Key West

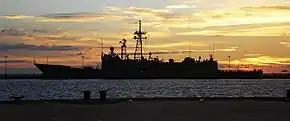
as seen at sunset in Key West on July 22, 2007. This ship is typical of the frigates, destroyers, and smaller military vessels that call at the port. Larger ships, such as aircraft carriers, are prohibited because of their deep draft and the shallowness of the harbor.

Key West, like the rest of the Florida Keys, is vulnerable to hurricanes. The most recent hurricane to impact Key West was Hurricane Irma, which made landfall in the Keys in the morning of September 10, 2017 as a Category 4 storm.